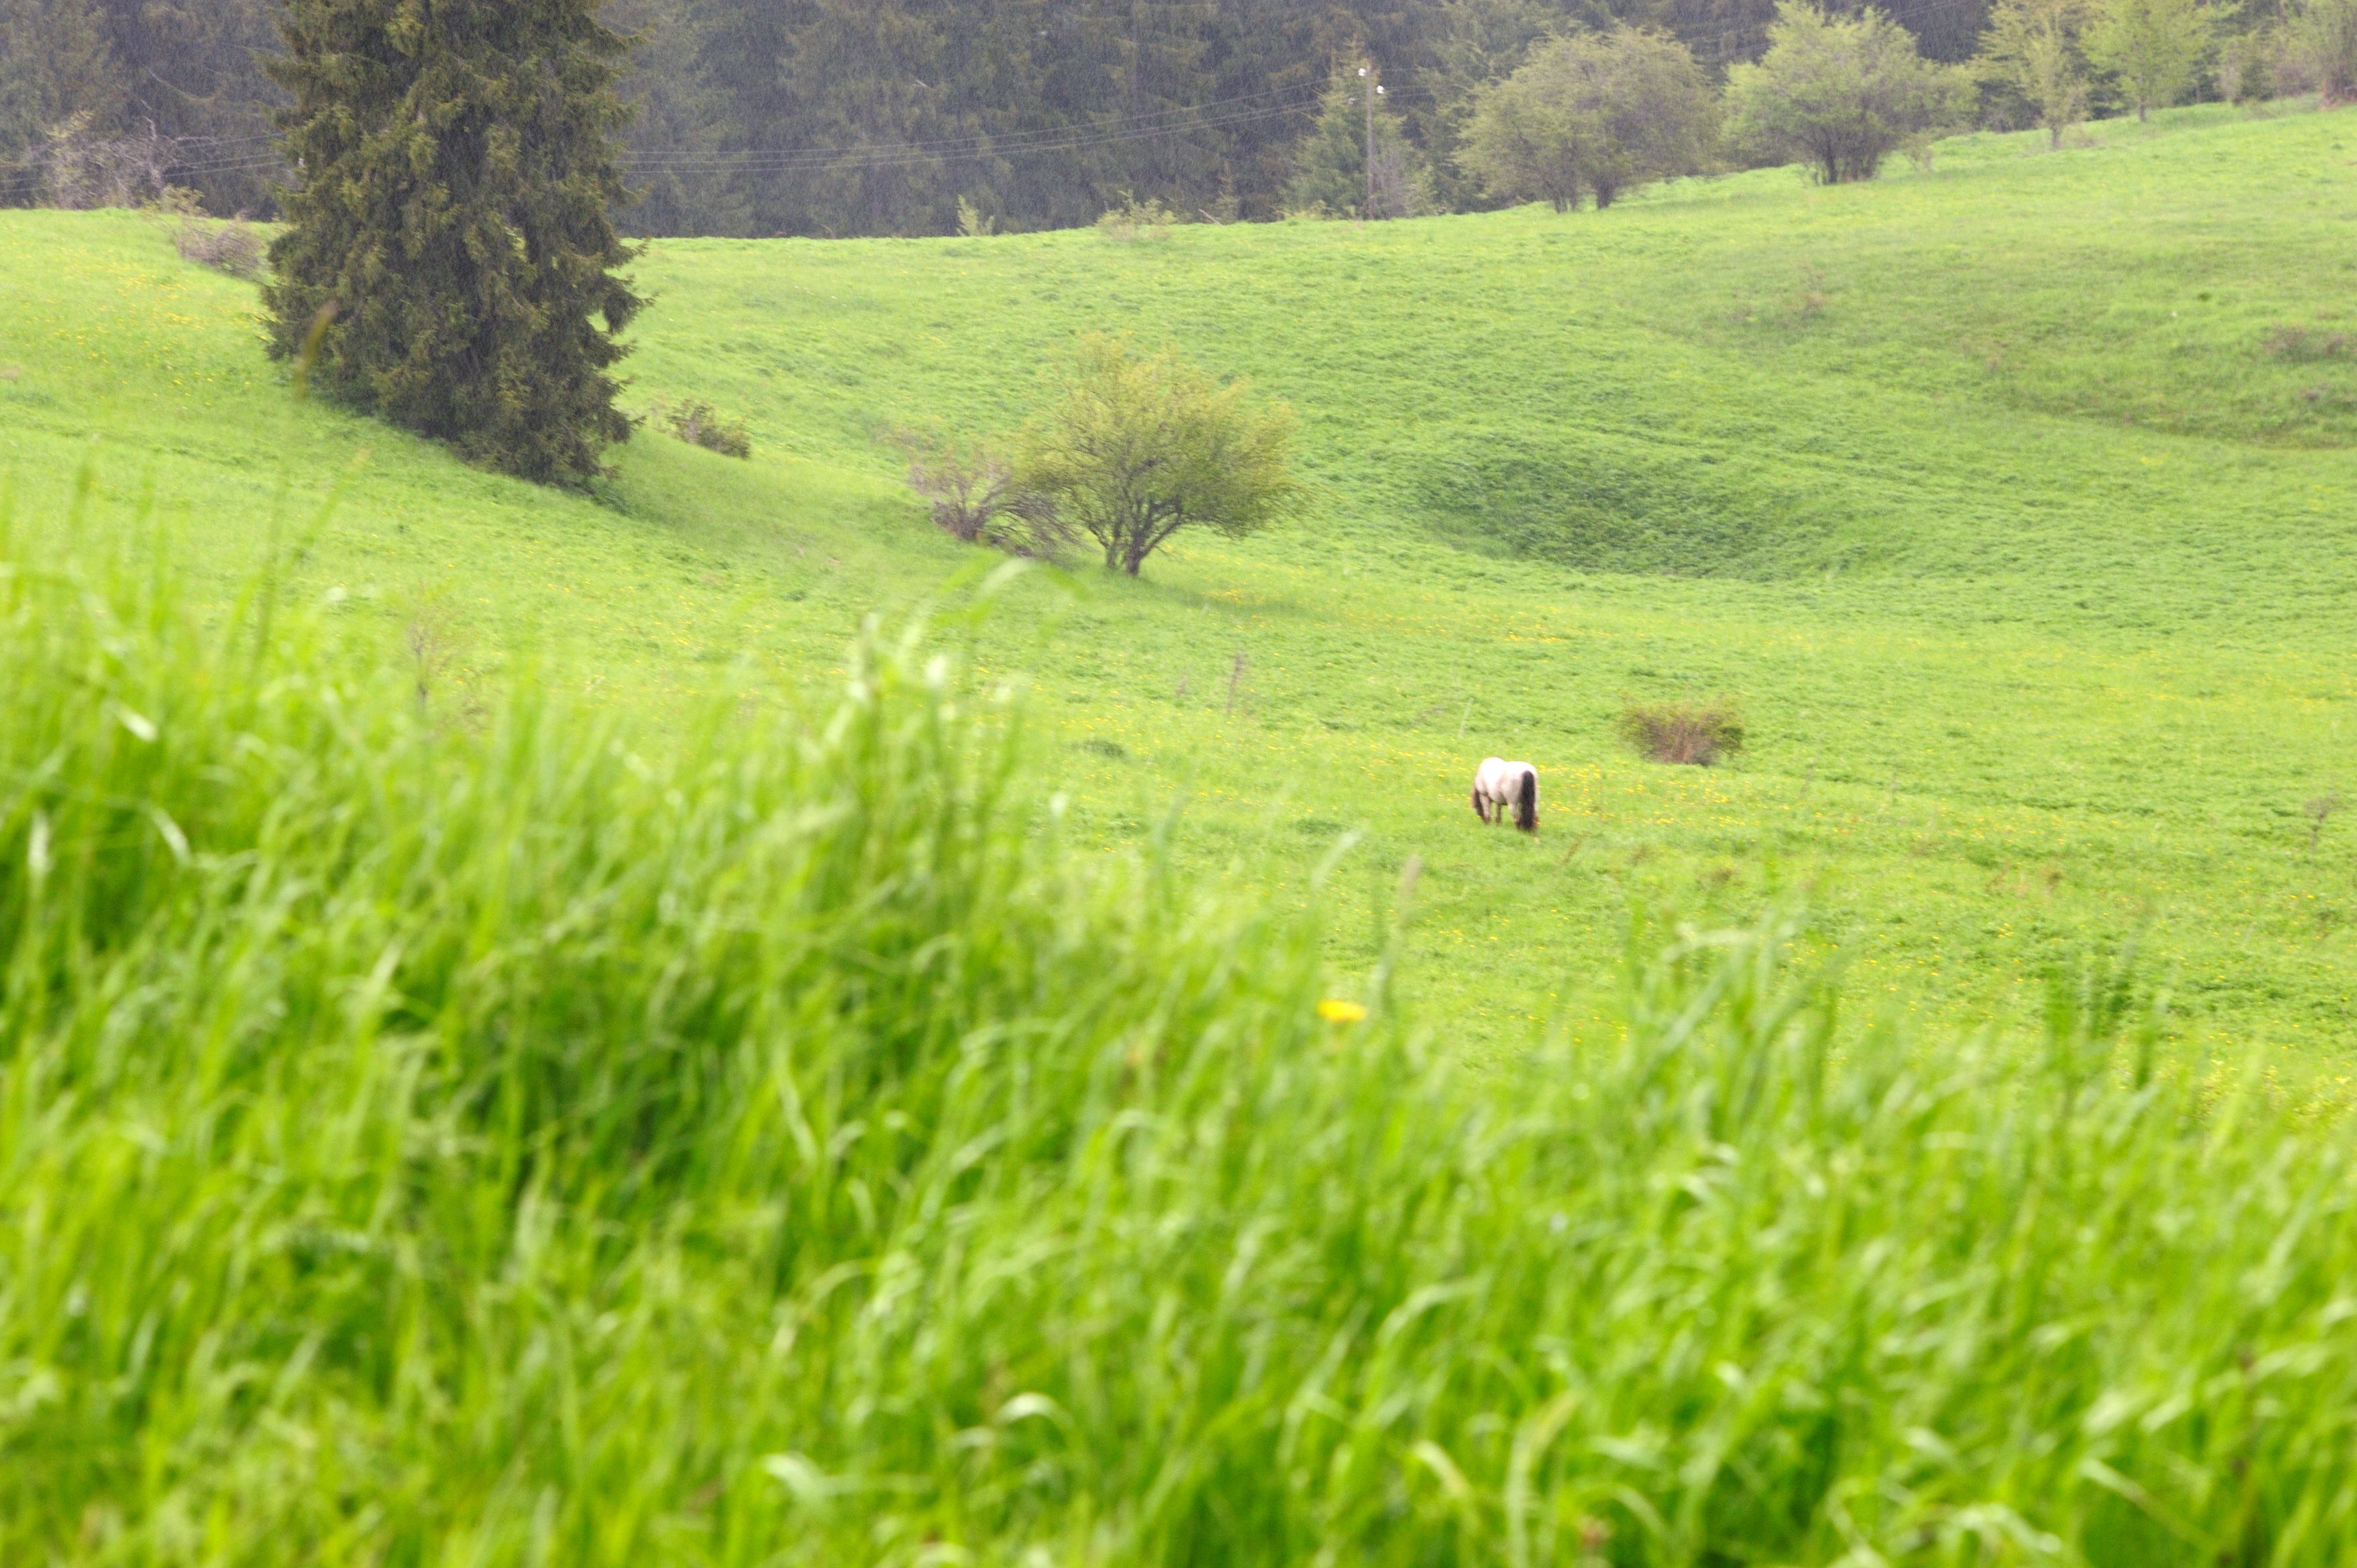
grass, plant, field, farm, lawn, meadow, prairie, hill, flower, green, pasture, grazing, soil, agriculture, plain, grassland, plantation, habitat, trigrad, rural area, paddy field, natural environment, geographical feature, grass family